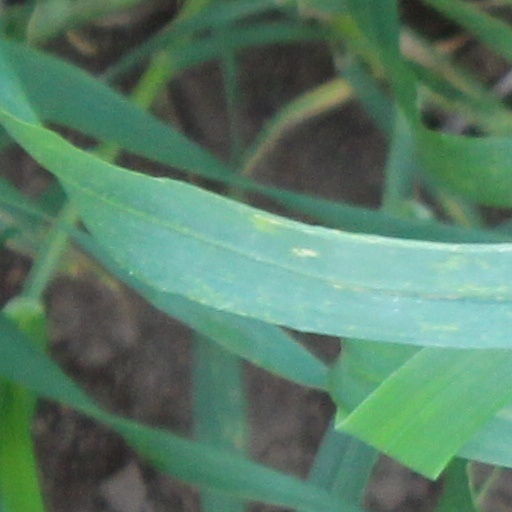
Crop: wheat